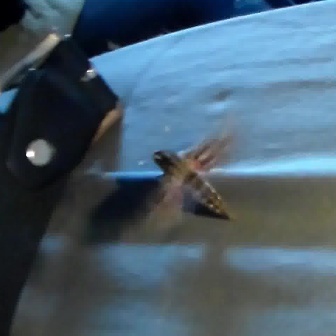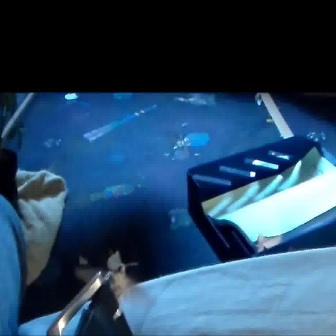
  Please identify the target specified by the bounding box [110,114,243,247] in the first image and locate it in the second image. Return the coordinates in [x_min,y_min,x_max,y_max] format.
Answer: [72,245,155,328]